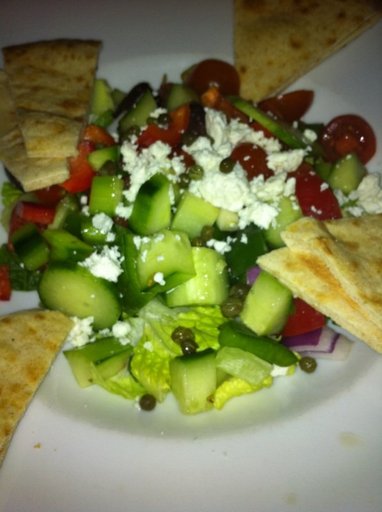
Label: greek_salad